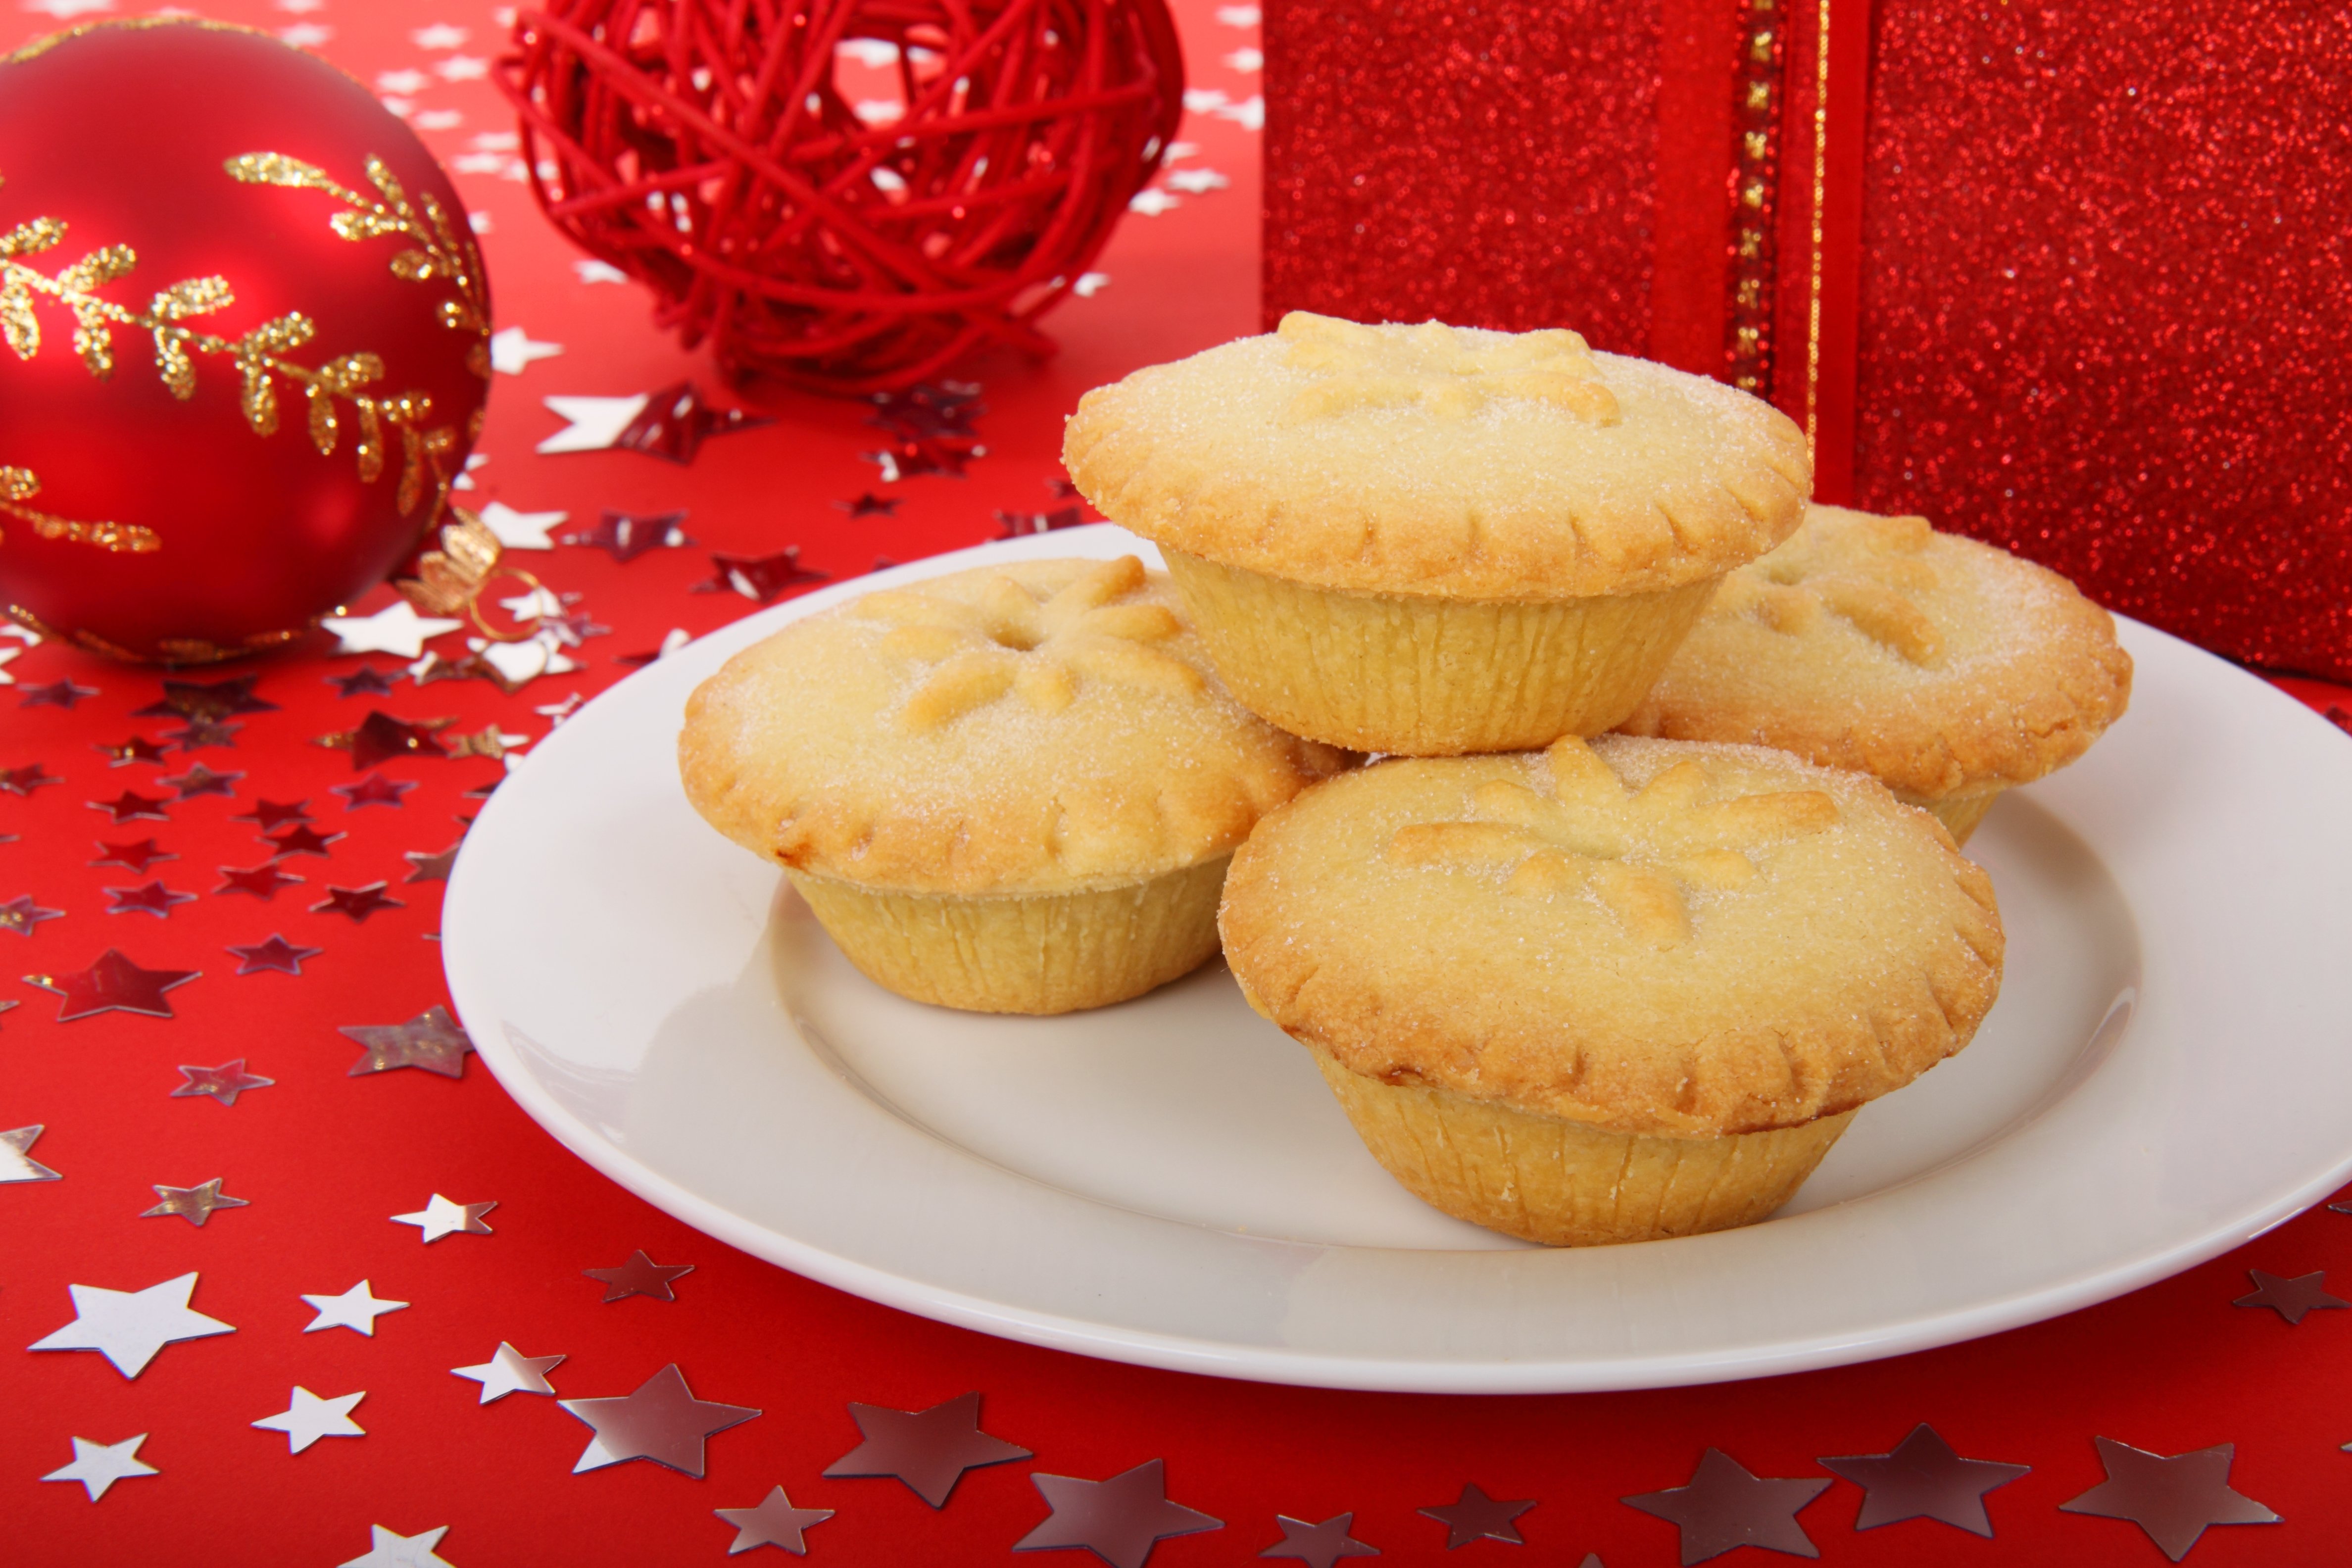
sweet, celebration, dish, food, red, produce, plate, baking, christmas, dessert, cake, pie, pastry, festive, muffin, icing, british, english, december, noel, xmas, traditional, baked goods, flavor, mince